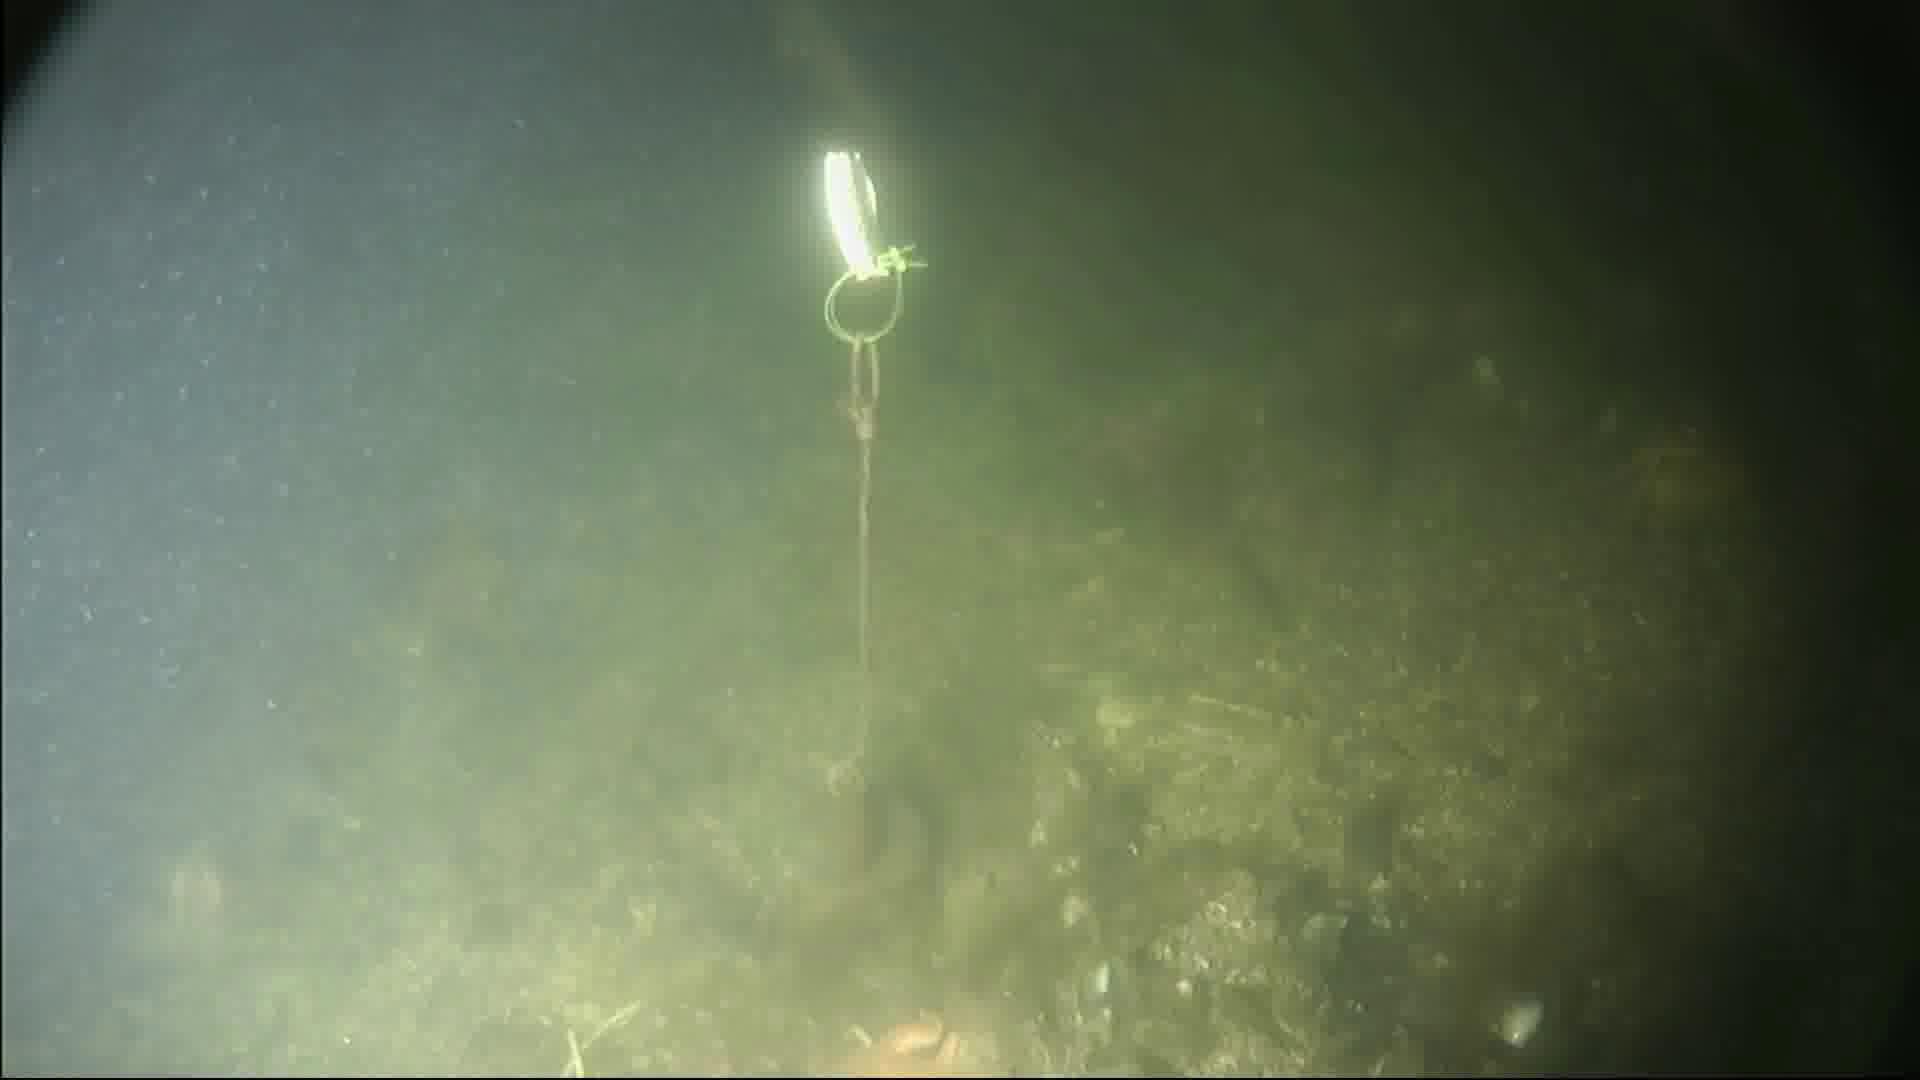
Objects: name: fish
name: starfish
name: crab